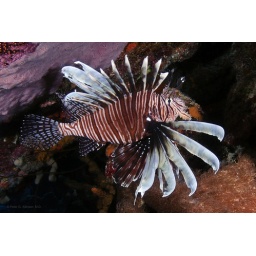
lion fish in uracao